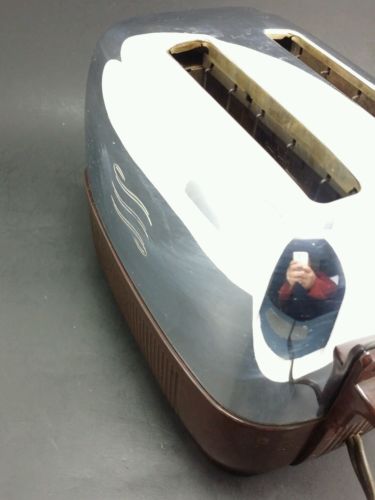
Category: toaster